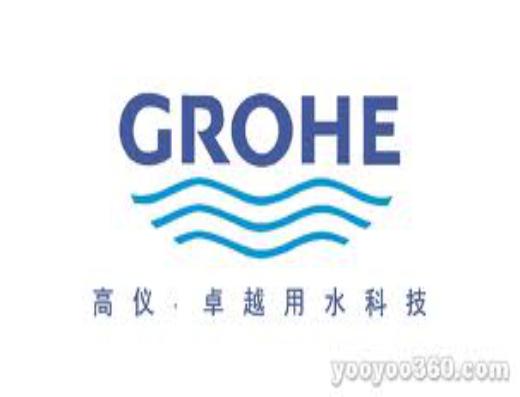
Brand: grohe
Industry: Necessities